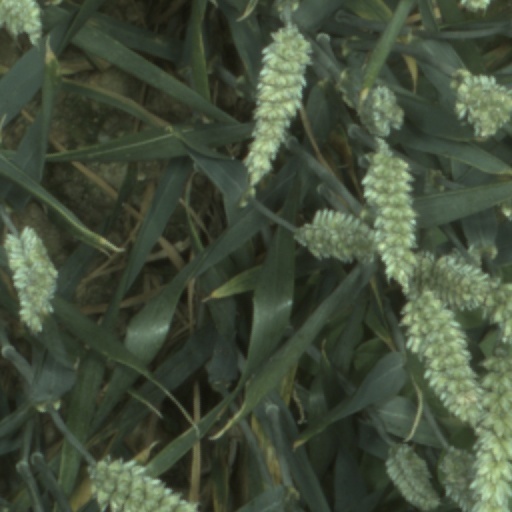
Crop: wheat